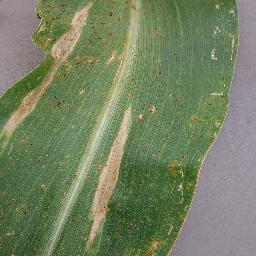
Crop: corn
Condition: (maize)_northern_blight